New Technology High School

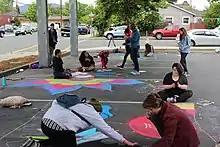
Artists at New Technology High School's La Strada, 2018

La Strada dell' Arte is an annual community festival hosted by New Technology High School. The students showcase their year's work, raise funds for clubs, and exhibit art and music. A chalk art competition is open to both students and local artists, including many New Tech graduates. La Strada began in 2006 and was originally a student-lead gallery of Project Based Learning at the Copia. Although La Strada was a success, there was a brief cancellation in 2009 due to financial issues, and the festival was relocated in 2010 to the New Tech campus.